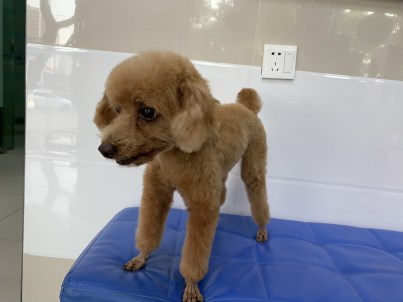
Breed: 2925-n000114-toy_poodle